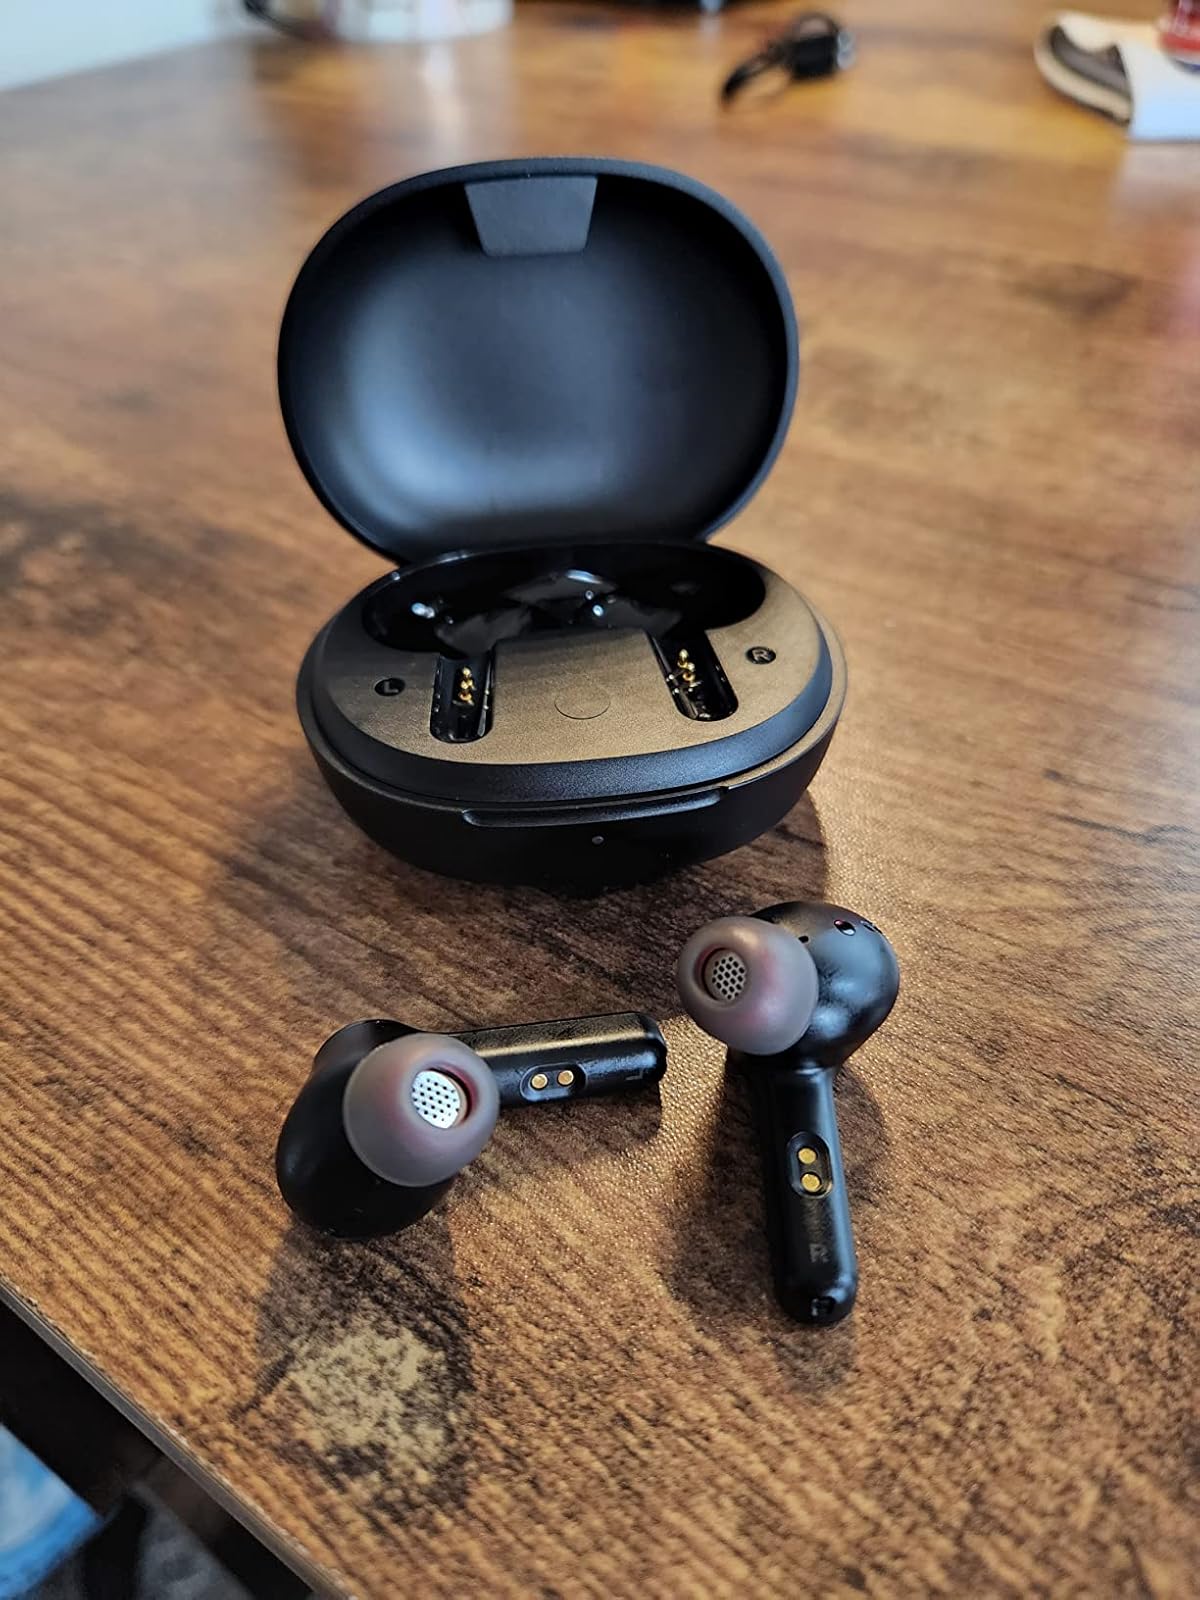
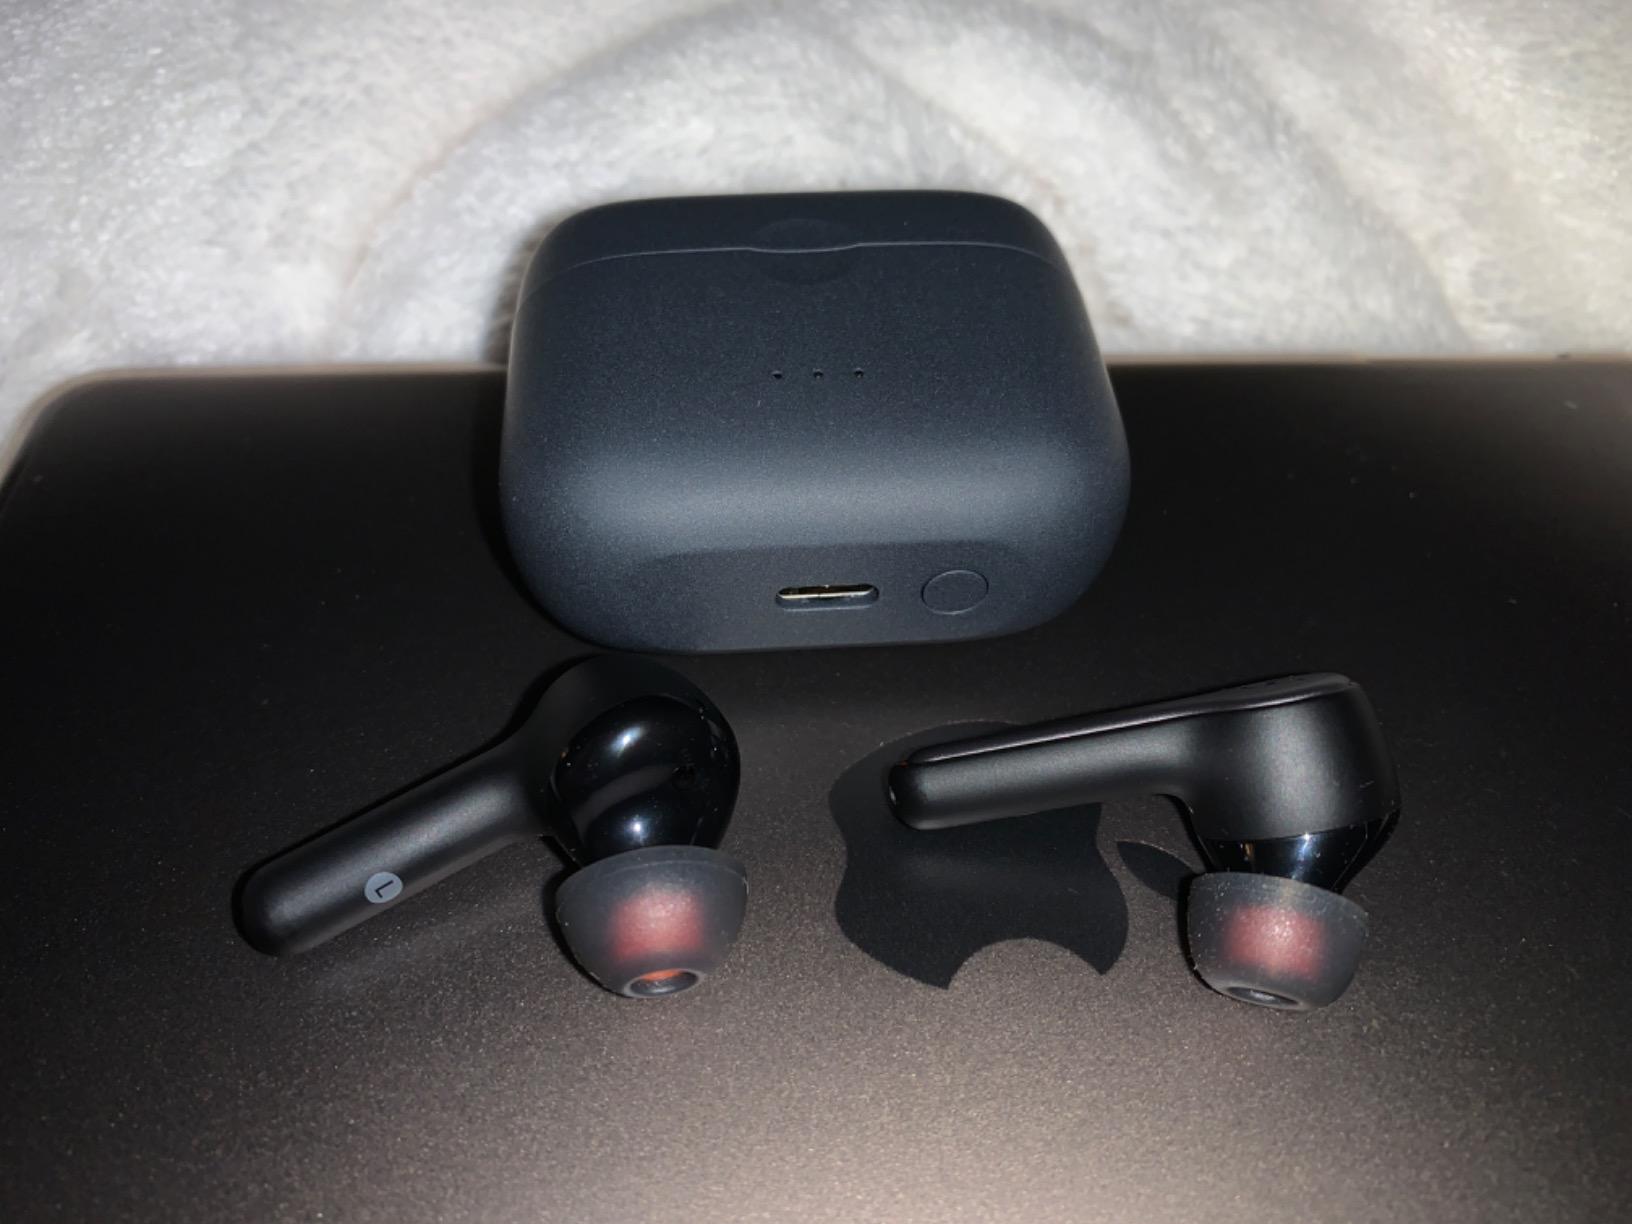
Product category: earbuds
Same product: no